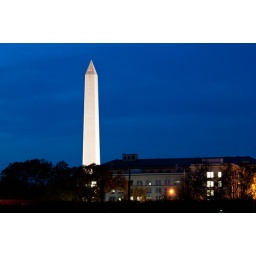
Washington Monument against a blue night sky